Christopher C. Kraft Jr.

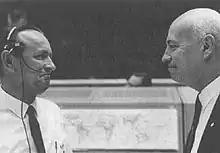
refer to caption

The Gemini program represented a string of firsts for NASA—the first flight with two astronauts, the first rendezvous in space, the first spacewalk—and Kraft was on duty during many of these historic events. America's first spacewalk happened during the Gemini 4 mission; Kraft, at his console, found that he had to force himself to concentrate on his work, distracted by Ed White's "mesmerizing" descriptions of the Earth below. He could easily understand the euphoria that White felt at the spectacle, yet he also was mindful of the discipline required to keep the flight safe. White delayed his return to the capsule, and a communication problem prevented capsule communicator Gus Grissom from getting the crew to hear the order to terminate the spacewalk. When contact was finally re-established, Kraft expressed his frustration on his ground link to Grissom: